List of birds of the Gambia

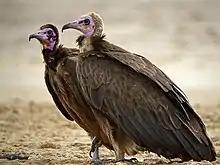
Hooded vultures are abundant throughout the country, particularly around human settlements.

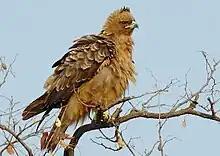
The medium-sized Wahlberg's eagle is common throughout the country all year round.

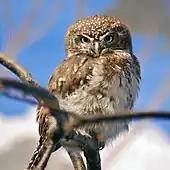
Pearl-spotted owlet ("Glaucidium perlatum")

Barn-owls are medium to large owls with large heads and characteristic heart-shaped faces. They have long strong legs with powerful talons.